Ham and Petersham Cricket Club

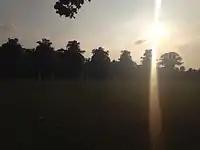
Ham Common at Sunset.

Ham and Petersham Cricket Club was established in 1815. In 2015 the cricket club celebrated its bicentenary.